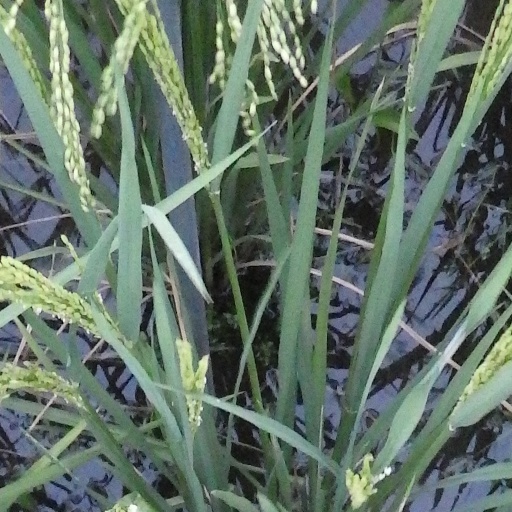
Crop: rice